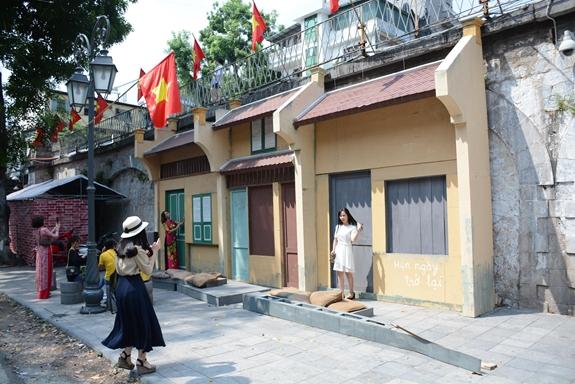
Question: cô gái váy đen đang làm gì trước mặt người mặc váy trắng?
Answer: chụp hình